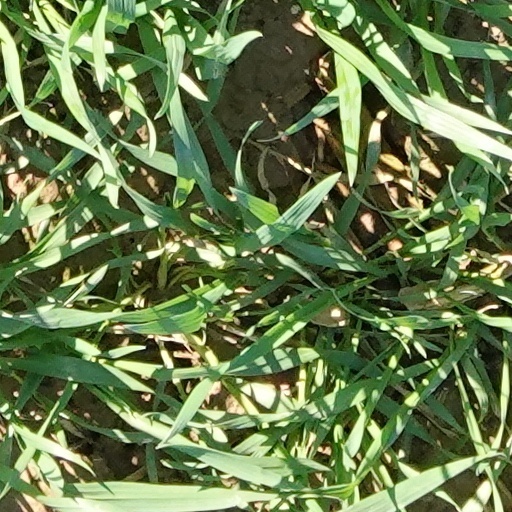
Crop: wheat